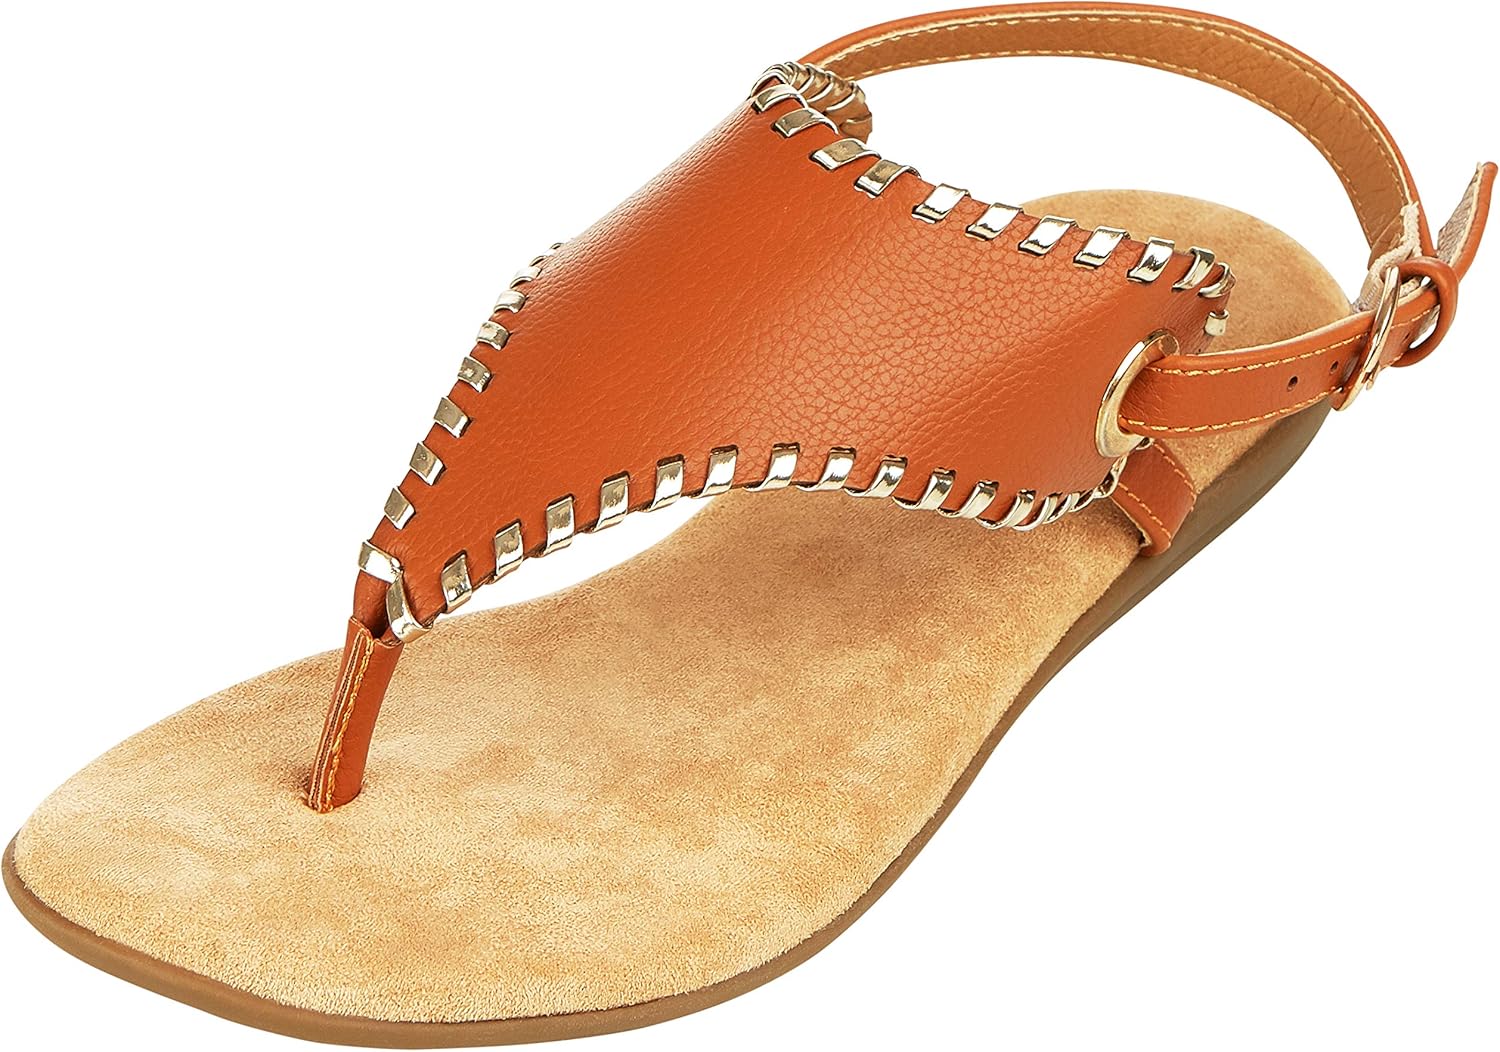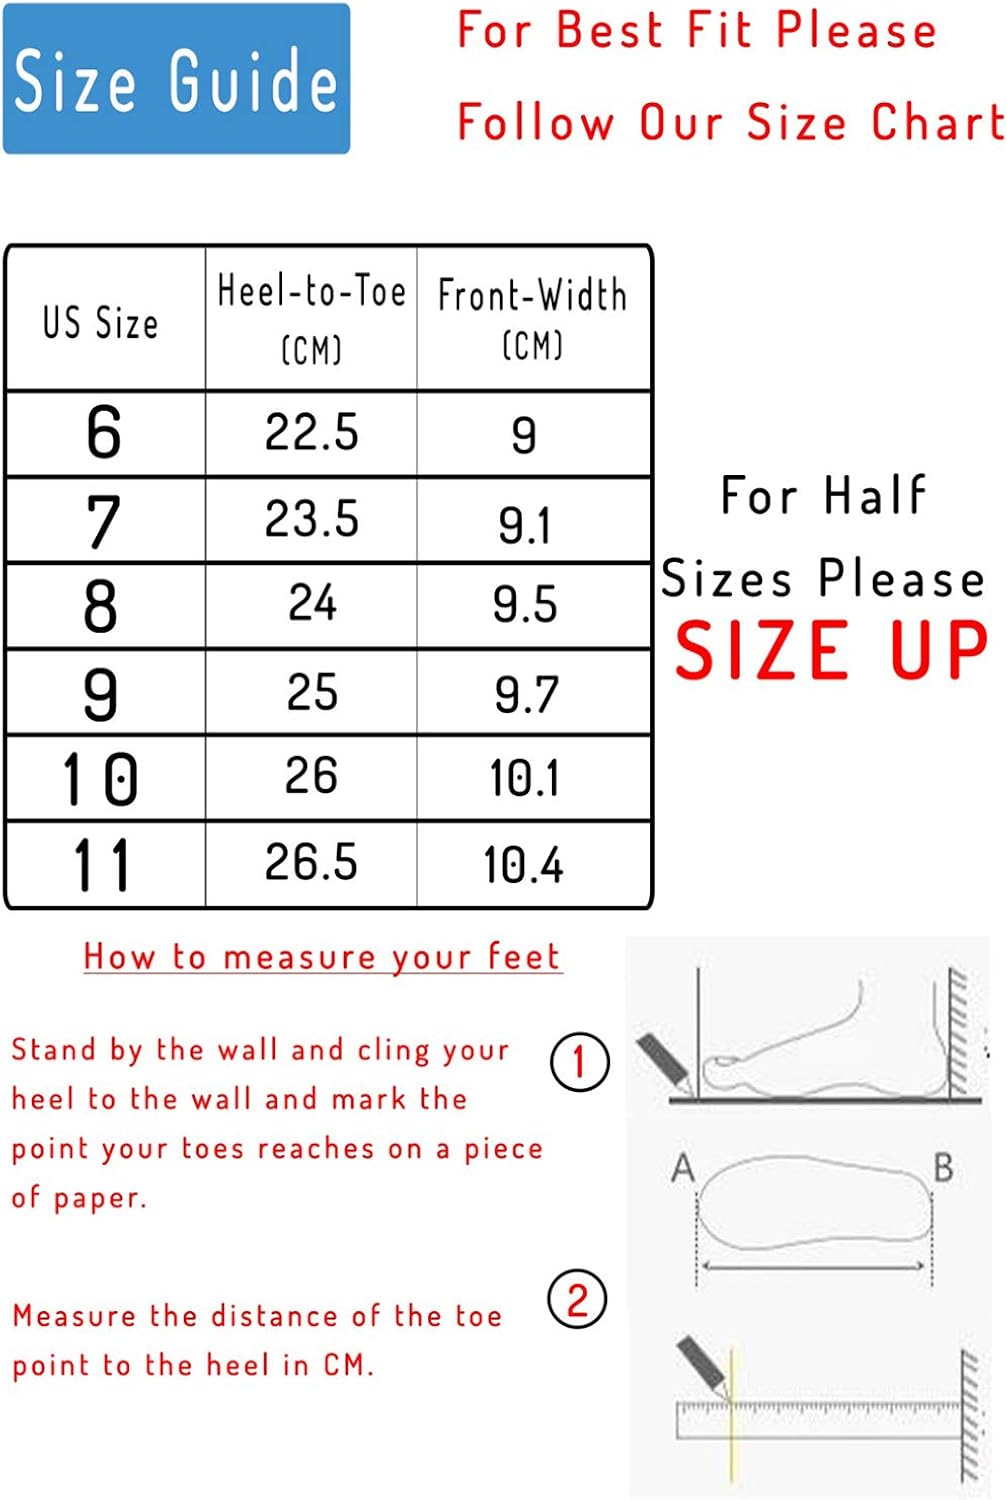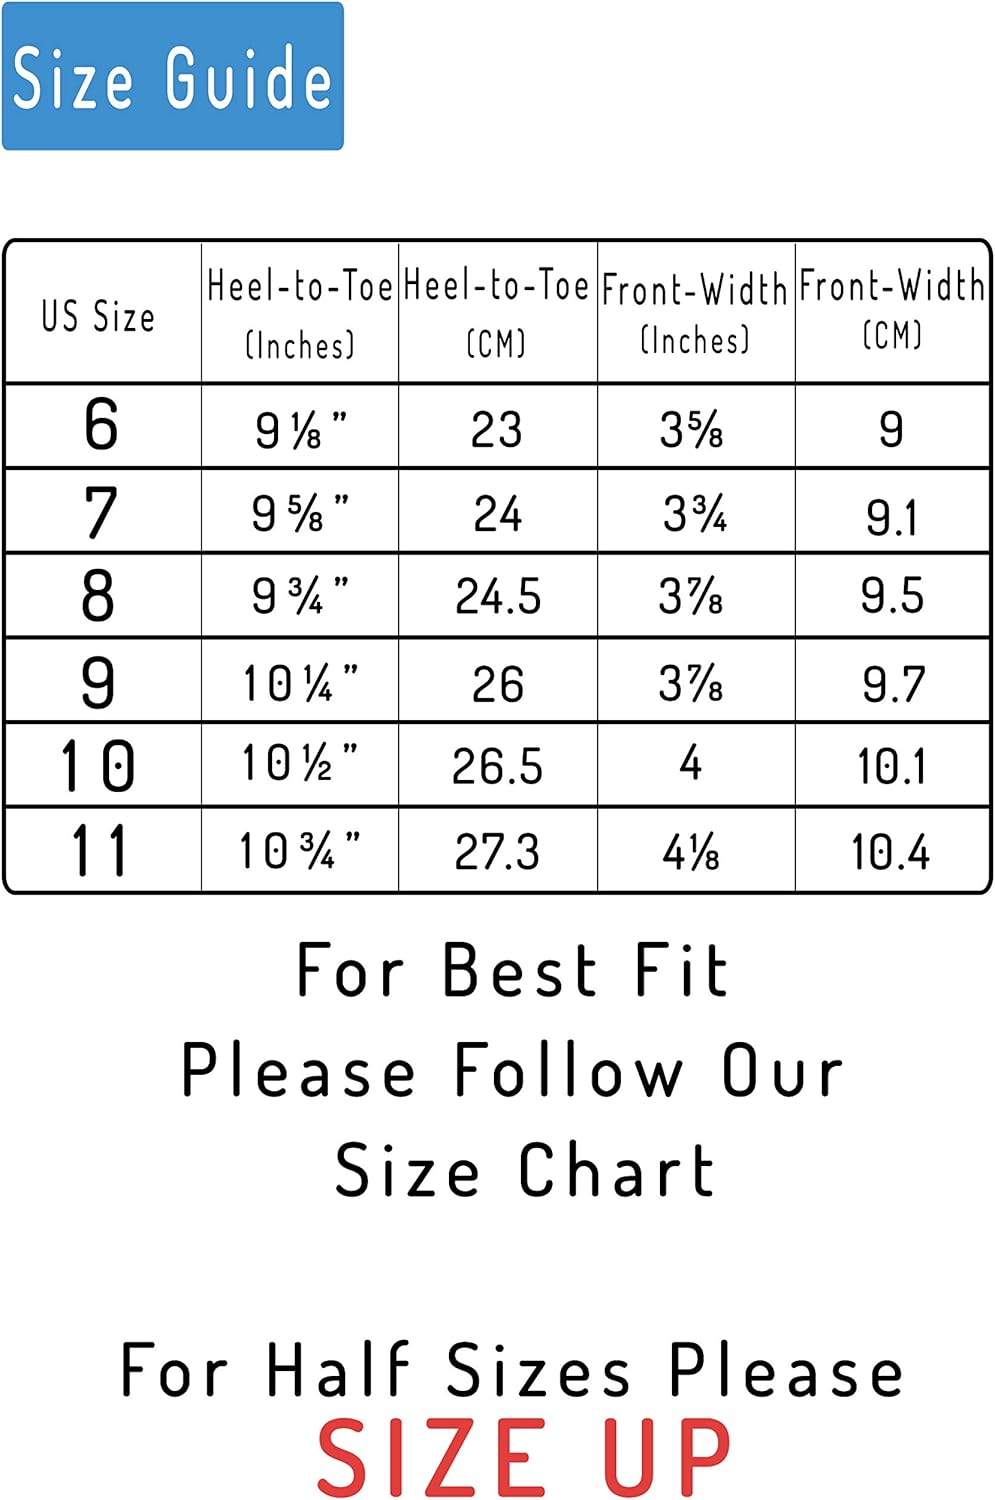
Floopi Summer Sandals for Women| Flat, Ankle-High, Gladiator, Thong Design W/Buckle Strap| Comfy, Faux Leather Build W/Flat Sole, Memory Foam Insole
Category: AMAZON FASHION
Summer Flat, Gladiator Sandals for Women- Designed by Floopi The Floopi summer sandals were created to be your favorite pair of easy-going footwear: Lightweight, with a thong-Gladiator design and adorned with elegant details, our sandals deliver every-day comfort while keeping you stylish, no matter the occasion. Fashion Meets High-End Materials ✔ The Gladiator Style One of the hugely popular gladiator design variations, it helps you nail that effortlessly amazing look, on both casual and formal events. Match any summer dress, skirt or cute outfit with ease, and enjoy your summer in style ✔ Faux Leather Construction The Floppi summer sandals feature a chic, faux leather thong upper that is enhanced with metallic trims for an extra touch of character. The back strap is a cute faux leather strap that provides a secure fit with its buckle and carries all the elements of a timeless sandal. ✔ Memory Foam Insole Created for daily wearing, our open toe summer sandals feature a memory foam insole that adheres to the unique shape of your feet, topped with a velvety soft micro-suede material that feels luxurious to the touch. ✔ Stretchy Outsole All Floopi sandals for women feature a hard yet flexible rubber build that stretches along with your foot seamlessly, without causing damage to the sandal. Plus, we added a very small 0.25” heel, to make walking even more comfortable. Discover Your Favorite Color & Enjoy Summer-Time! Choose the color that matches your eyes, your skin, your summer dress or any outfit you want to rock, & enjoy! Our summer sandals are available in Red, White, Pewter, Navy, Camel & Black. Click Add To Cart & Let The Summer Begin!
Features: Suede sole | SUMMER-TIME SANDAL CLASSICS: The Floopi summer sandals for women combine a classic gladiator style, with a high-end comfort sole construction into a timeless design, celebrating summer time. Keep your feet wrapped in elegance and comfort, all summer long. | CHIC SUMMER STYLE: On the top, you can find an elegant faux leather, thong upper, adorned with metallic trims to add a touch of character to your style. The ankle-high back strap, is faux leather as well, and closes with a cute buckle strap which offer the perfect, comfy fit. | MEMORY FOAM INSOLE: We went the extra mile and added a layer of memory foam on the insole that adheres to your unique foot shape- Combined with a silky soft micro-suede material, our sandals offer enhanced, every-day comfort. The outsole, features flexible TPR rubber material, that flexes along with your feet, for steady & easy walking. | A VERSATILE OPTION FOR ALL YOUR OUTFITS: Our summer sandals are highly versatile thanks to their classy design. Effortlessly combine them with any summer dress, skirt, pants or outfit and look amazing on both casual or formal occasions. | FIND THE PERFECT PAIR FOR YOU: Dive into our collection and discover all your favorite summer colors. Our sandals for women are available in 6x different colors: Red, White, Pewter, Navy, Camel, & Black so that you can find the right match for your style.